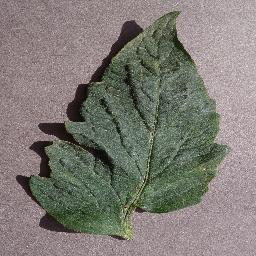
Label: Tomato___Target_Spot